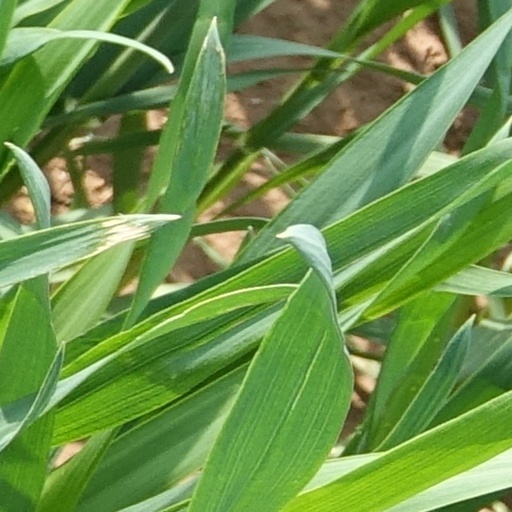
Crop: wheat